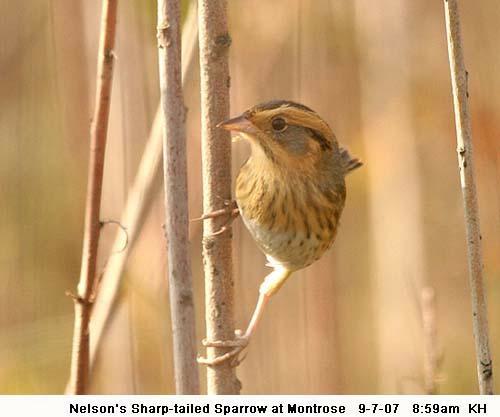
A photo of a nelson sharp tailed sparrow